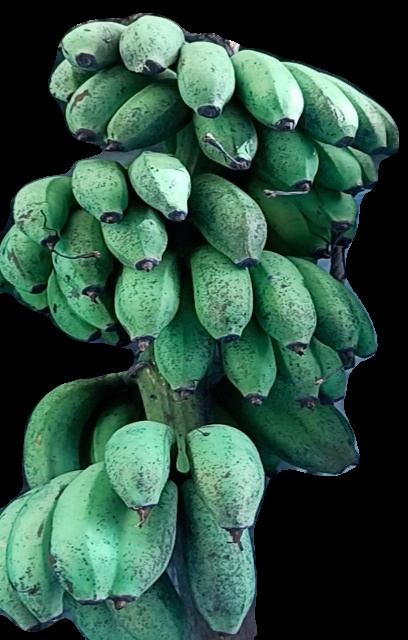
Variety: rasbale
Grade: grade2